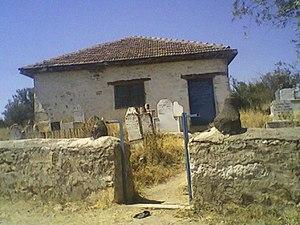
Batisse principale du cimetière d'Erbek avec le tombeau d'Erbek Bey.
Erbek est un très ancien village de Turquie, situé dans la province de Yozgat et rattaché administrativement à la ville de Sarıkaya. L'activité économique se limite principalement à l'agriculture ainsi qu'à l'élevage bovin. Situe en plein centre de l'Anatolie, lieu de vie et de passage de nombreuses dynasties, le village regorge d'une histoire extrêmement riche.